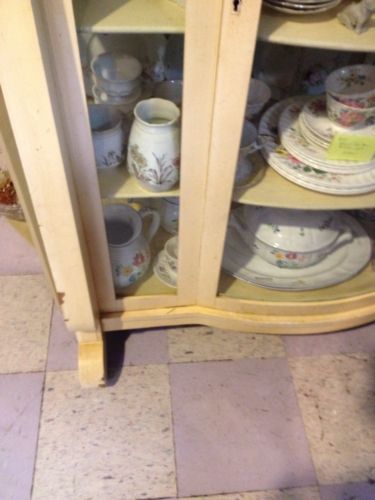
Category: cabinet